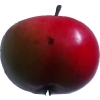
Label: Apple 11